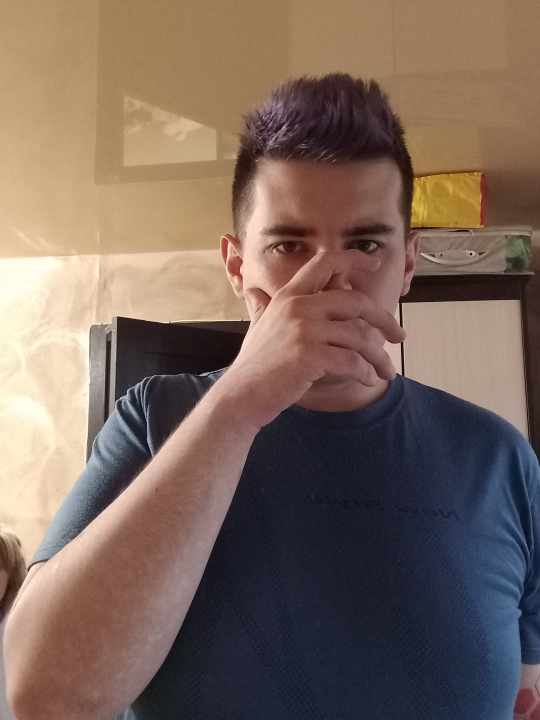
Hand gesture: no_gesture